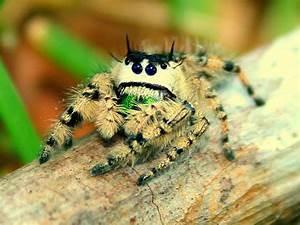
spider